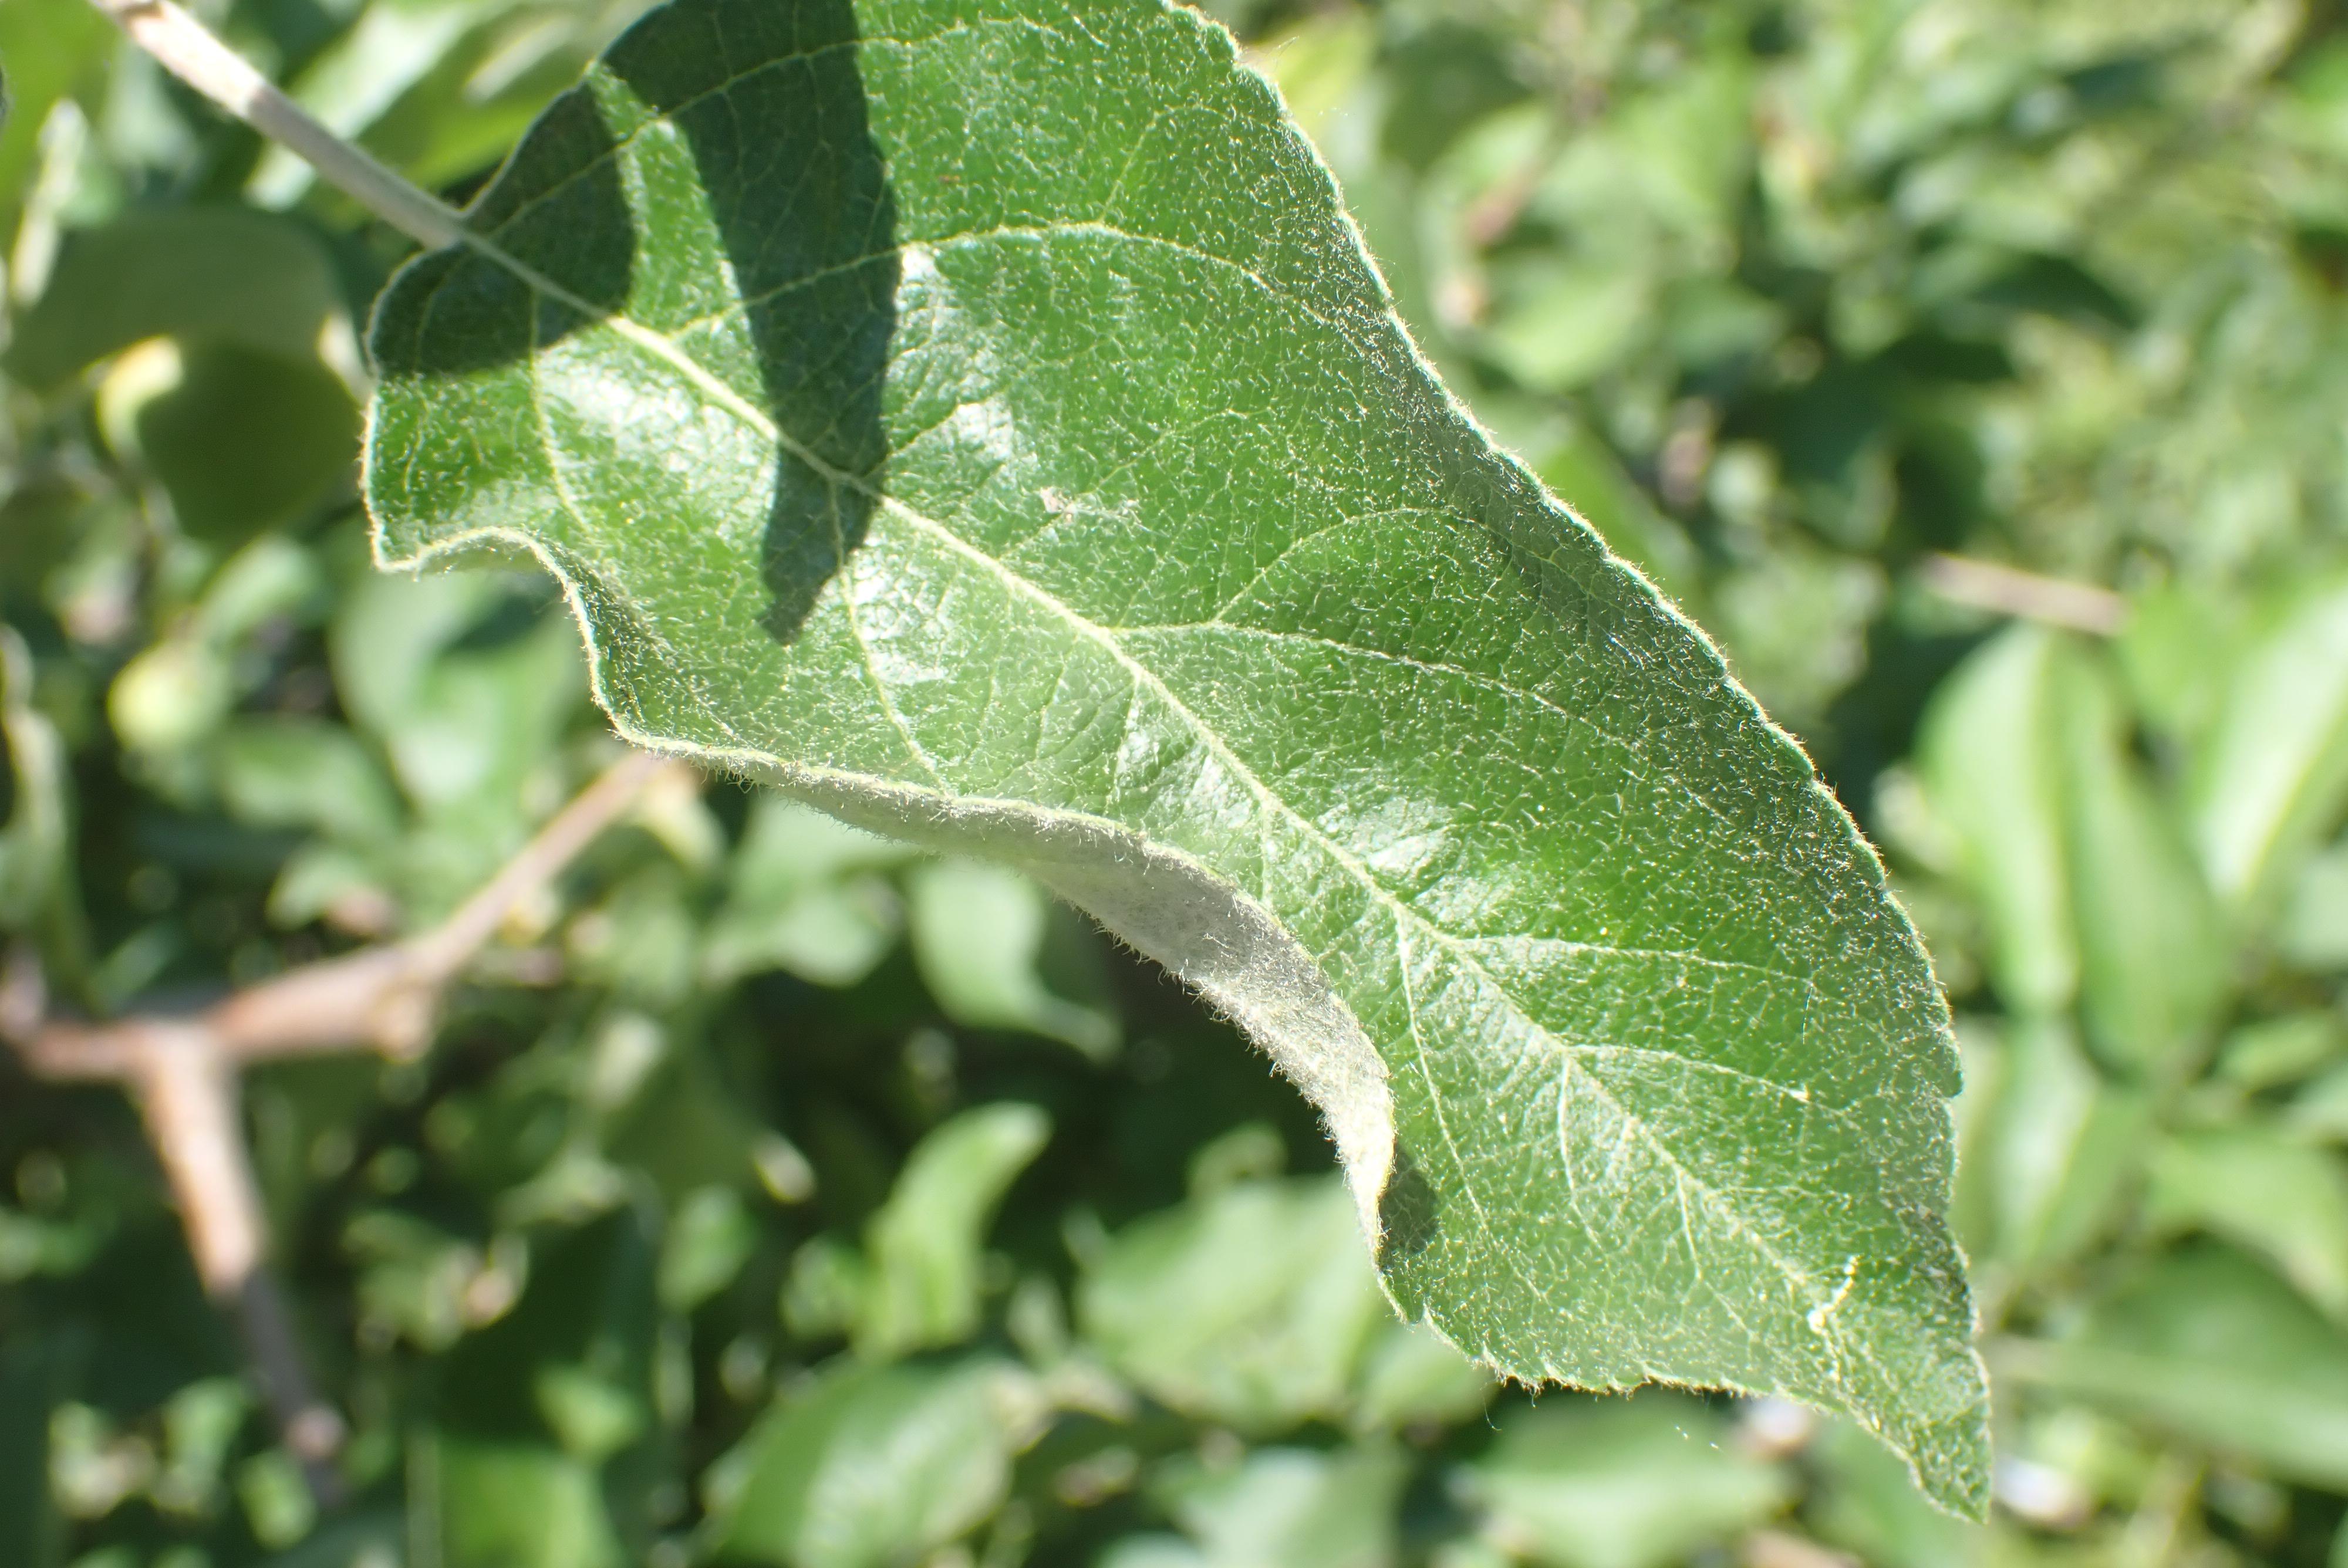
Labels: healthy